Trapper's Trail

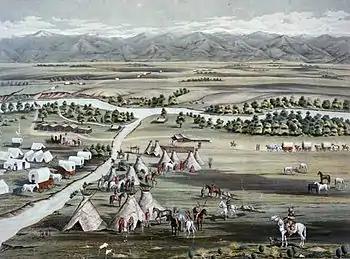
Denver in 1859

There are three trails between these areas. The oldest route, runs the closest to the mountains. It follows along the East Plum, Monument and Fountain Creeks and roughly ran along what is now I-25.